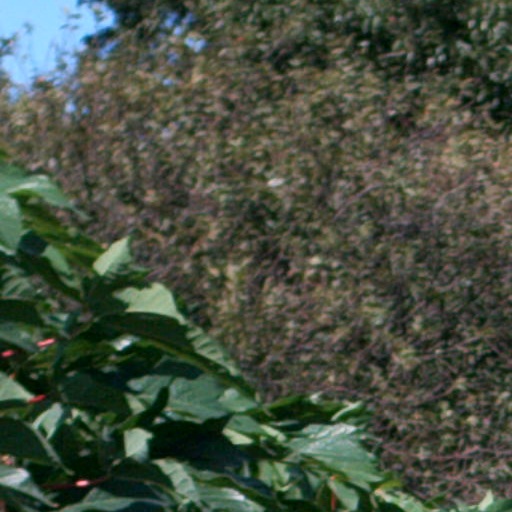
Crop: cassava